Snubnosed revolver

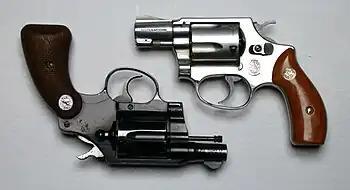
A Colt Detective Special and a Smith & Wesson Model 36 snubnosed revolvers

A snubnosed revolver (colloquially known as a snubbie, belly gun, or bulldog revolver) is a small, medium, or large frame revolver with a short barrel, generally less than 3 inches in length. Smaller such revolvers are often made with "bobbed" or "shrouded" hammers and there are also "hammerless" models (where the hammer is entirely internal); the point is to allow the gun to be drawn with little risk of it snagging on clothing. Since the external movement of the mechanism is minimal or nil, shrouded and hammerless models may be fired from within clothing. The design of these revolvers compromises range and accuracy at a distance in favor of maneuverability and ease of carry and concealment.